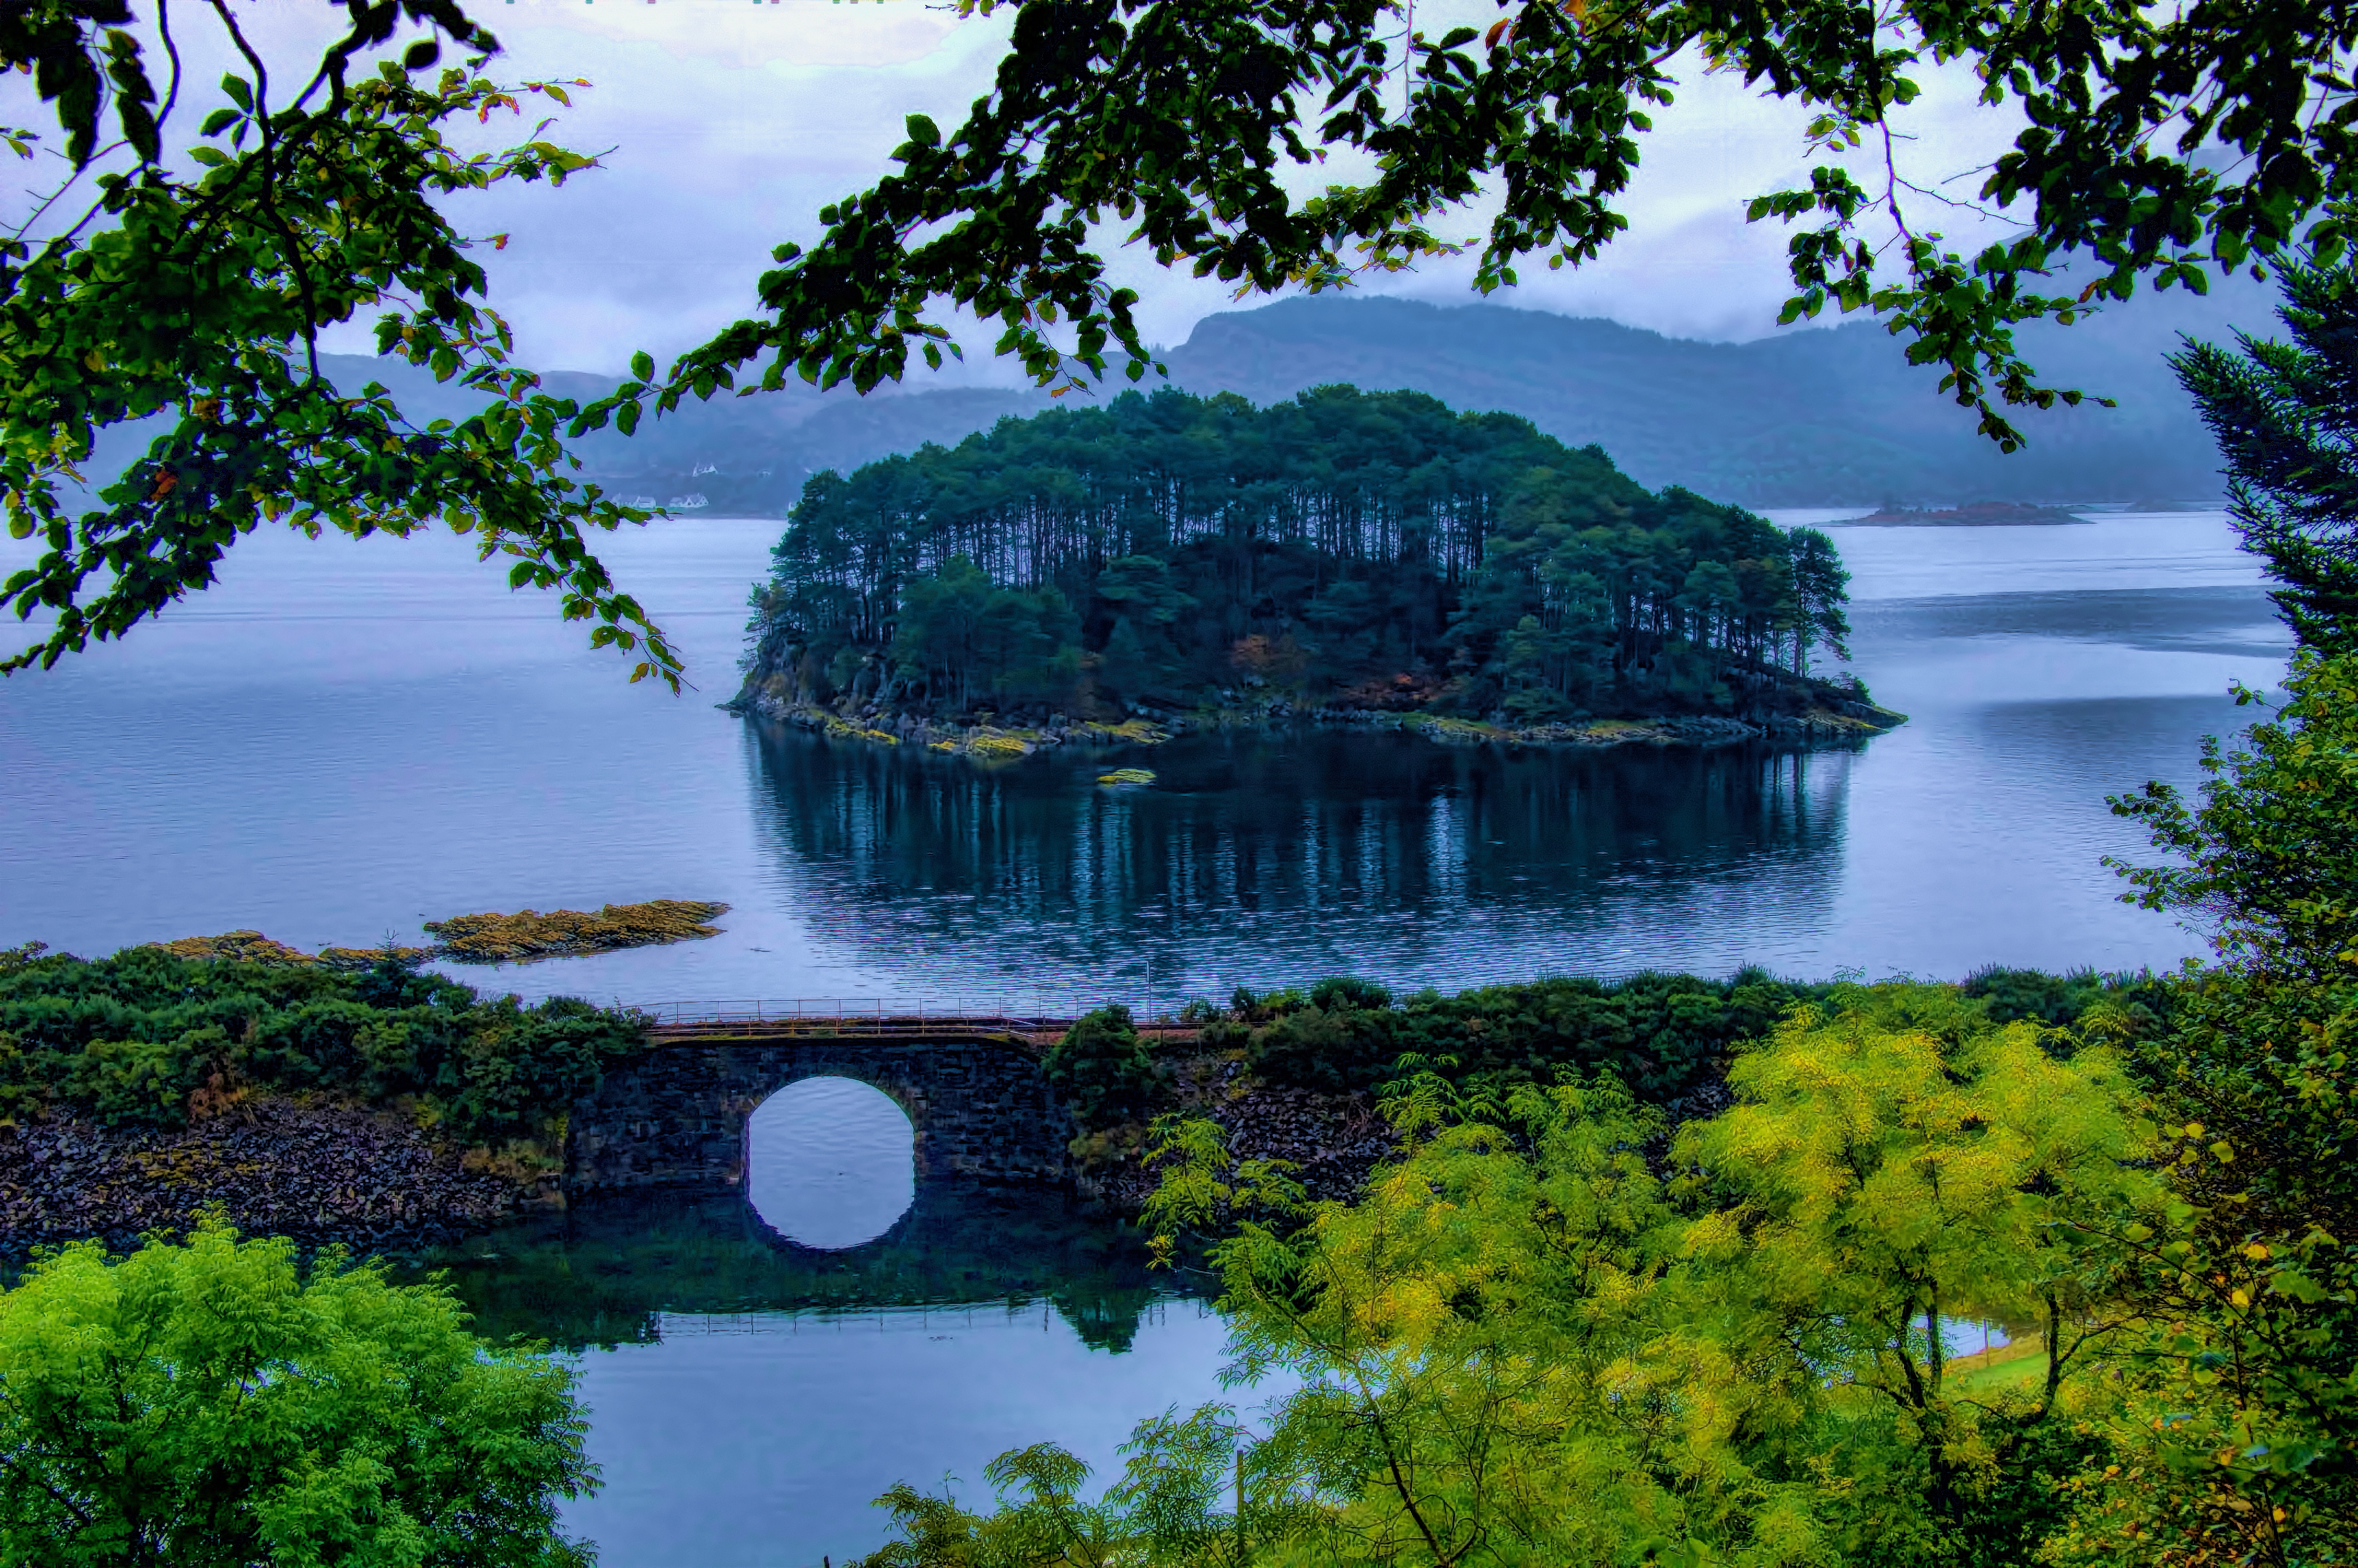
tree, water, nature, forest, lake, pond, reflection, jungle, reservoir, body of water, wetland, autofocus, habitat, loch, ecosystem, craighighland, nature reserve, natural environment